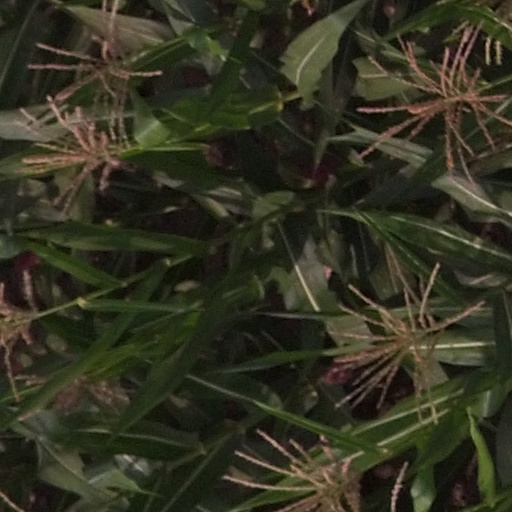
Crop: maize; corn